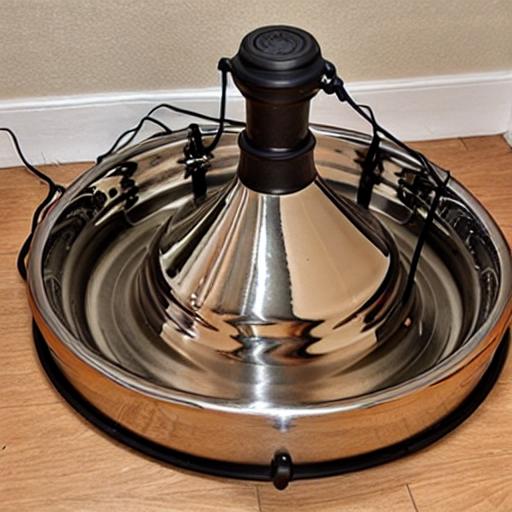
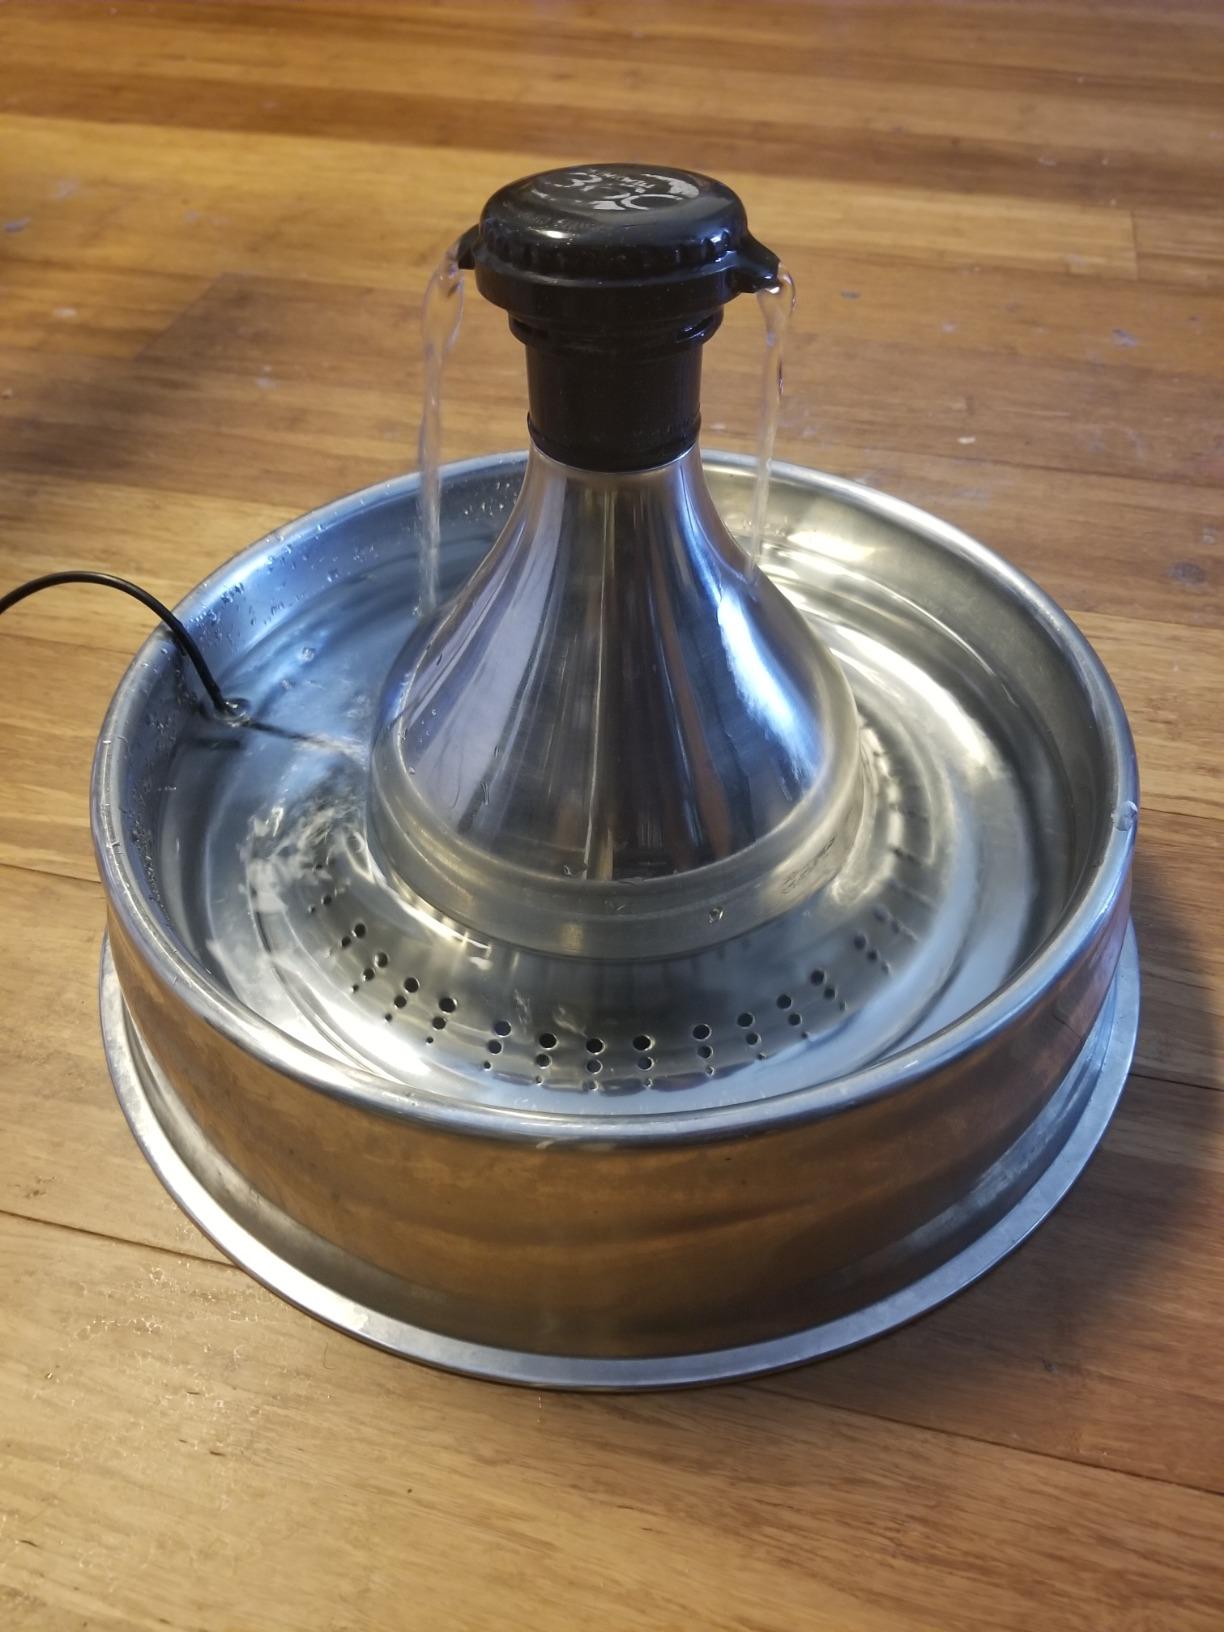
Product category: items_bowl
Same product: no